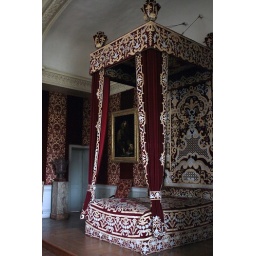
King's bed in Maisons-Laffitte castle